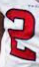
Number: 2